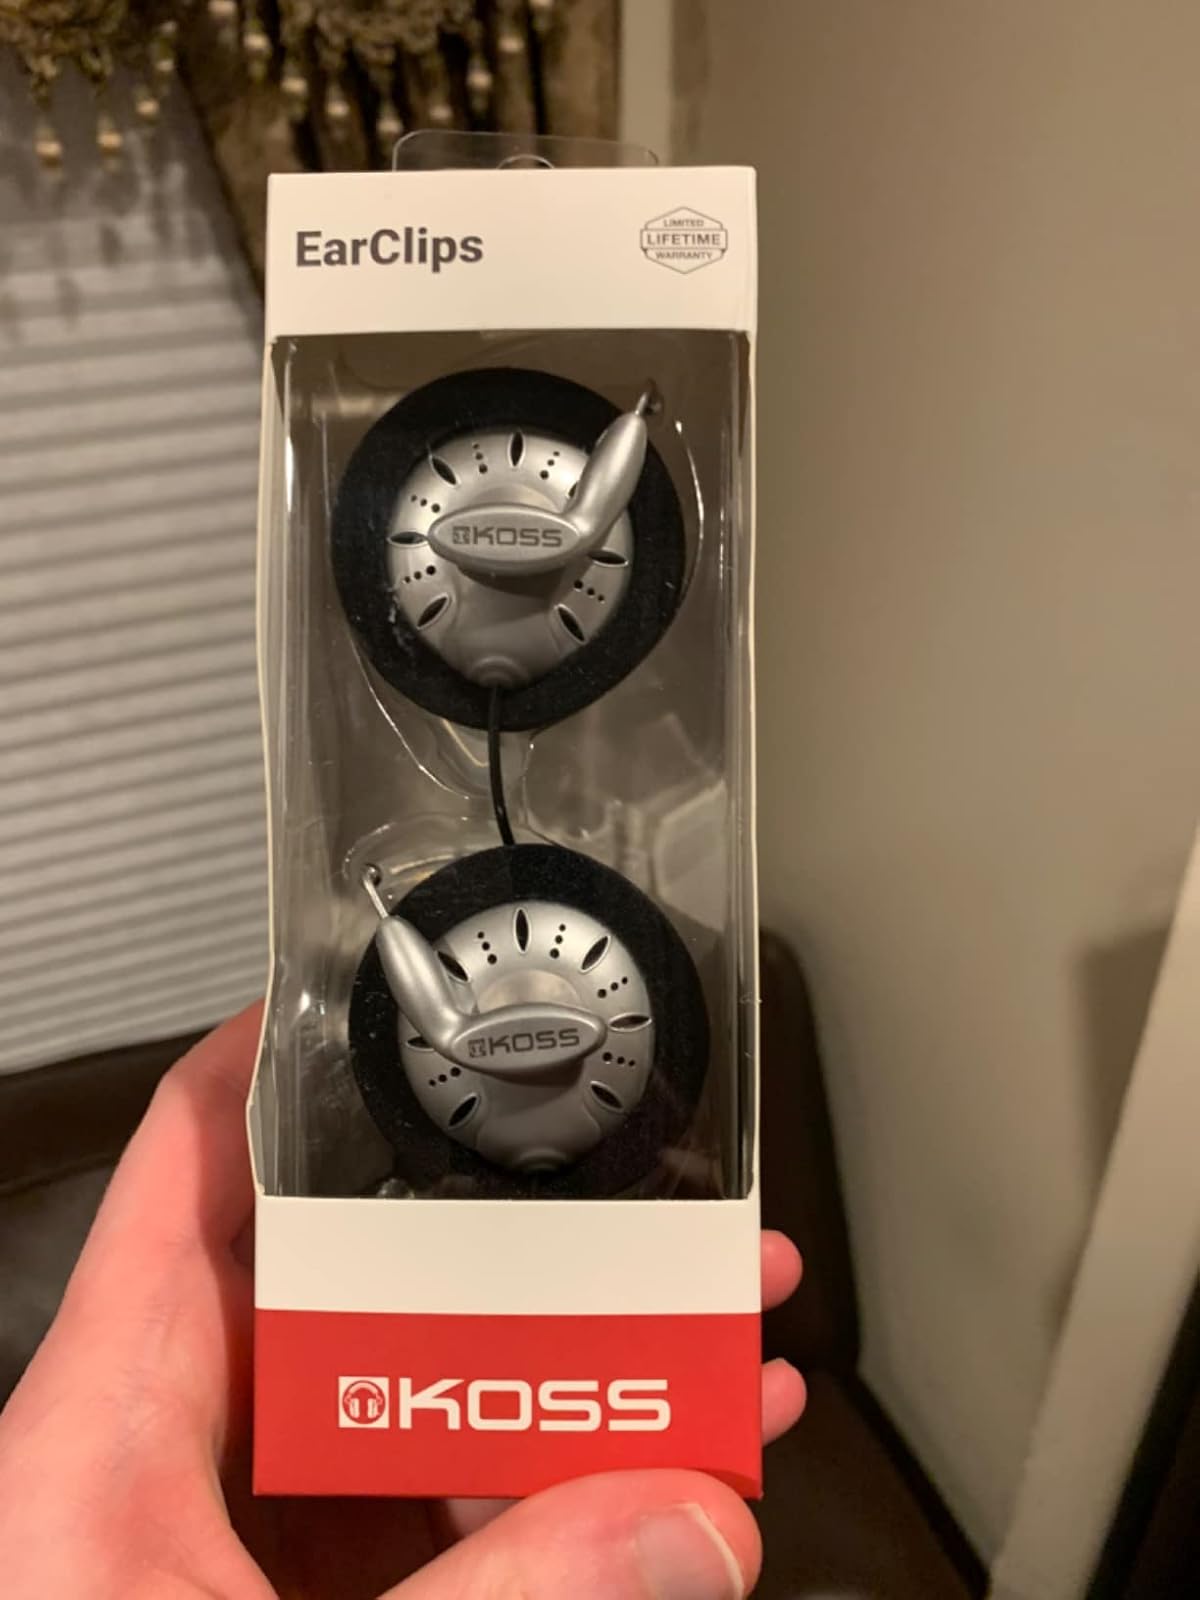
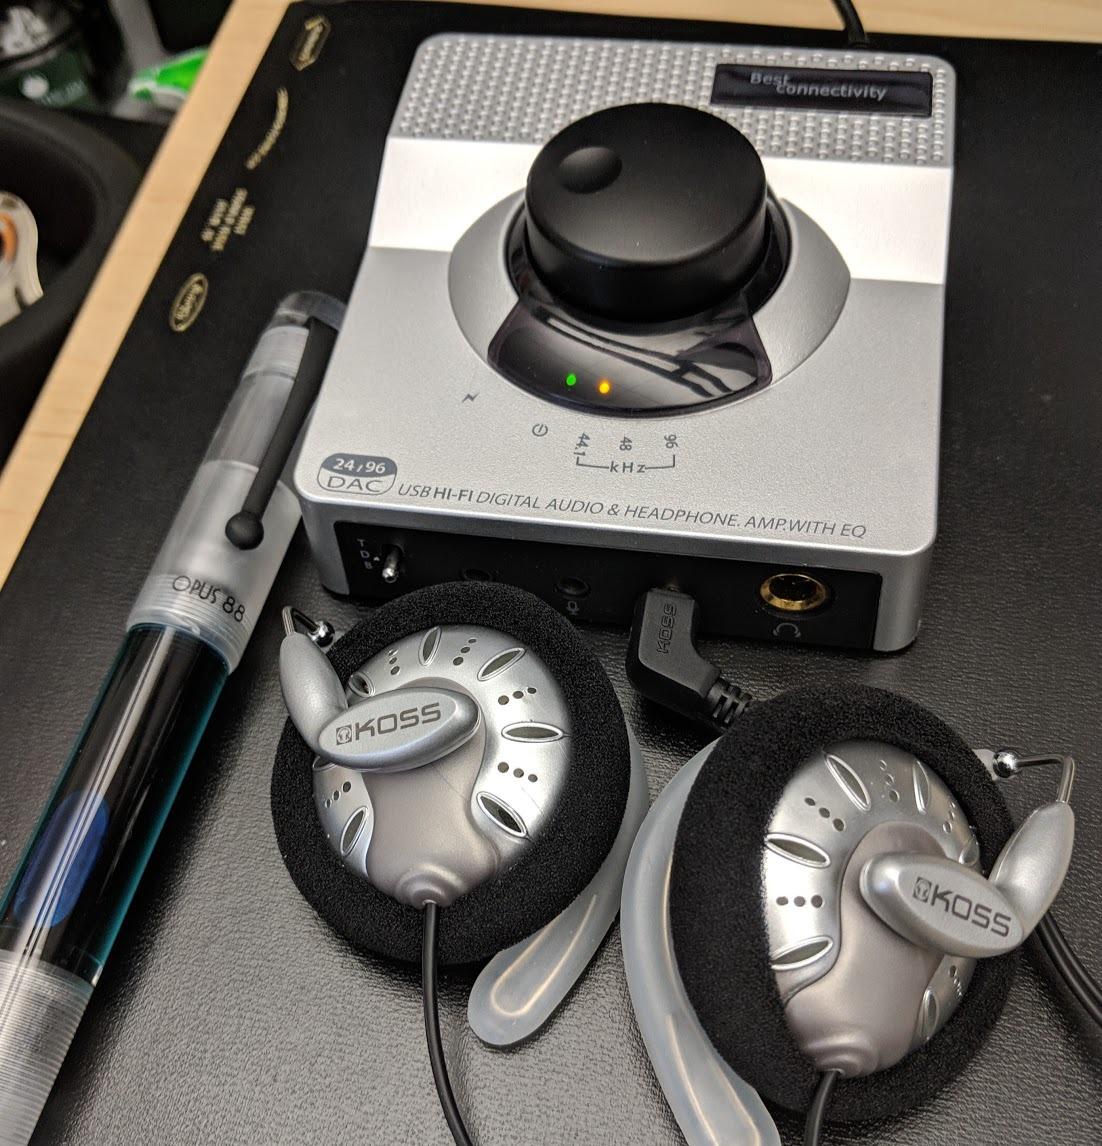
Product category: headphones
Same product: yes